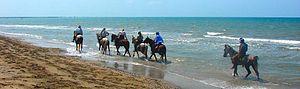
L'histoire du cheval au Yémen est liée à l'expansion du cheval arabe, à travers un commerce florissant jusqu'au XIXᵉ siècle. Les Yéménites élèvent plusieurs races de chevaux.